Shawn Redhage

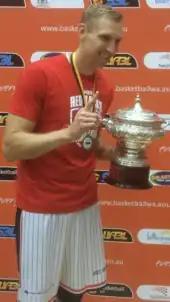
Redhage in September 2017 after winning the SBL championship with the Perth Redbacks

On 16 August 2016, Redhage re-signed with the Wildcats for the 2016–17 NBL season. Two months later, he played his 350th game for the Wildcats, becoming just the third Wildcat to reach the 350-game mark, joining James Crawford (371) and Ricky Grace (482). On 30 January 2017, he announced that the 2016–17 season would be his last in the NBL. Four days later, he made his 372nd appearance for the Wildcats to move into second spot on the team's all-time games played list. On 10 February, he tied his season high with 11 points to help the Wildcats defeat the Sydney Kings 101–74; nine of his points came in the last five minutes of the game.